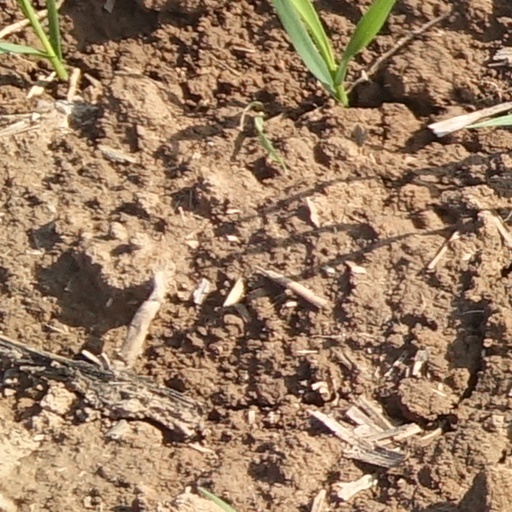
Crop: wheat